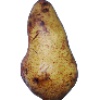
Label: Pear Abate 1